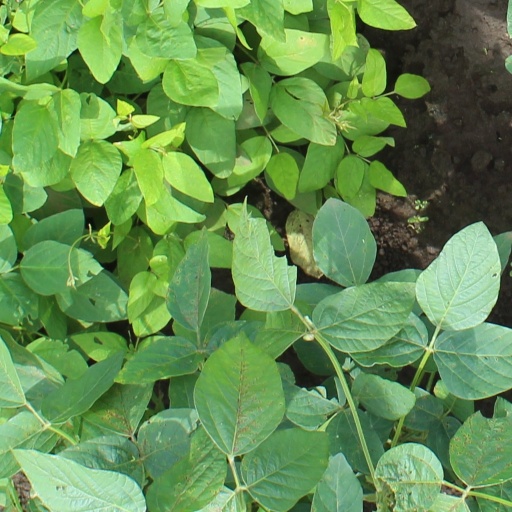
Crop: soybean